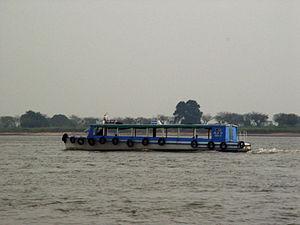
La province de Formosa est une province de l'Argentine, située au nord-est du pays. Elle est bordée à l'ouest par la province de Salta, au sud par celle de Chaco et à l'est comme au nord par le Paraguay. Sa capitale est Formosa.